Nithyakalyana Perumal temple

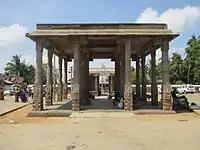
The image of the pillared hall with sculptures before the temple

Nithyakalyana Perumal temple is located in Thiruvidandai, a village in Chennai at Kanchipuram district on the Chennai - Mahabalipuram East Coast Road, from Chennai City. The sanctum is approached through a sixteen pillared sculpted hall in front of the temple. The pillars have sculptures indicating various legends, with one of them carrying the replica of the image of the presiding deity. The temple has two precincts approached through two flat gateway towers. All the shrines in the temple are enclosed within granite walls. The second precinct has two temple masts, each of them located axial to the sanctum and the entrance. The precinct also has a hall to house the temple chariot. The sanctum is approached through an assembly and prayer hall. The granite image of Nithyakalyana Perumal in the form of Varaha having Bhudevi on his lap, is housed in the sanctum. The image is around tall and is one of the rarest images of the deity. Garuda, the eagle "vahana" of Vishnu has a small shrine facing the sanctum. The shrine of Ranganathar is located in the first precinct, parallel to the sanctum. The North-West corner of the temple houses the shrine of Komalavalli. There is a separate shrine for Ranganatha and his consort Ranganayaki around the first precinct. The shrine of Andal is located to the left of sanctum in the first precinct. There are inscriptions on the walls around the assembly and the prayer hall. There are three temple tanks associated with the temple. Kalyana Pushakarani is the principal temple tank located right opposite to the temple in the end of the street and visible from East Coast Road (ECR). Varaha Pushkarani is located near the northern compound wall of the temple, while Ranganatha Tirtham is located North-east to the temple. Punnai tree, which is usually associated with Shiva temples, is the sacred tree associated with the temple.